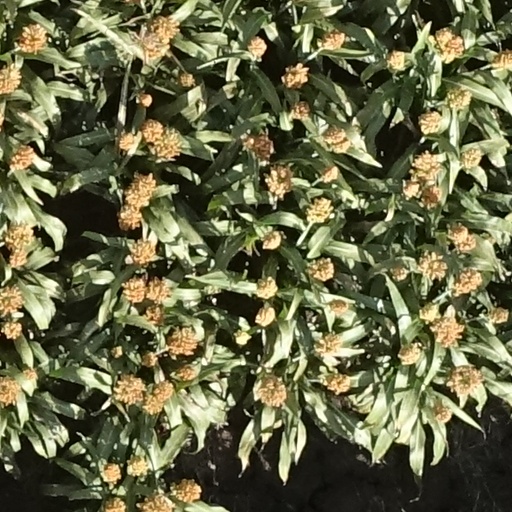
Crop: sorghum